Economy of Nigeria

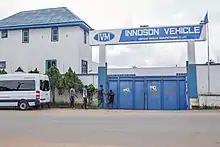
Innoson Vehicle Manufacturing in Nweri

In 2003, Nigeria recorded a fish production of 505.8 metric tons. In 2015, production stood at 1 027 000 tonnes.